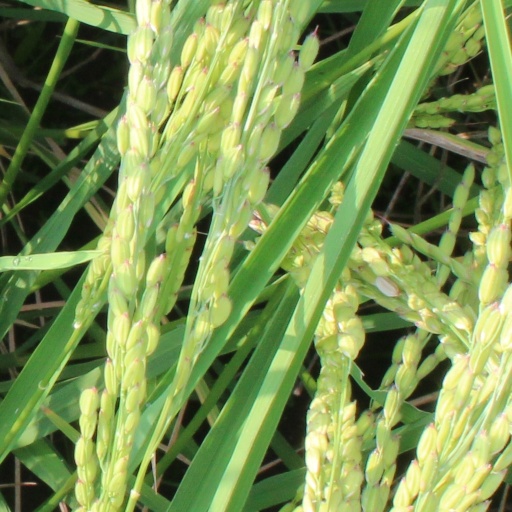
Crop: rice